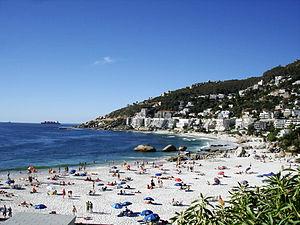
Clifton est une station balnéaire en faubourg de la ville du Cap en Afrique du Sud.